Simon De Cuyper

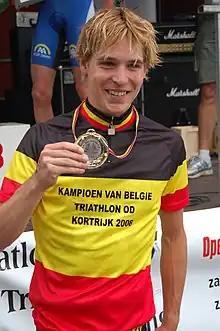
Simon De Cuyper in 2008

Simon De Cuyper (born 30 October 1986, Leuven) is a Belgian triathlete.